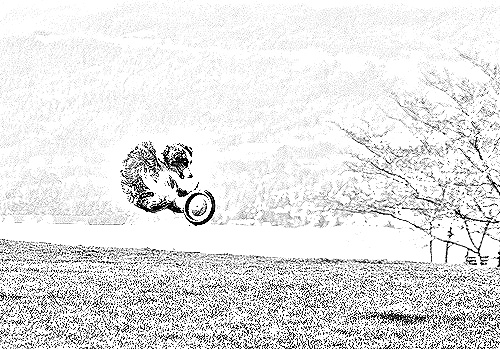
Portrait style: Sketch Portrait